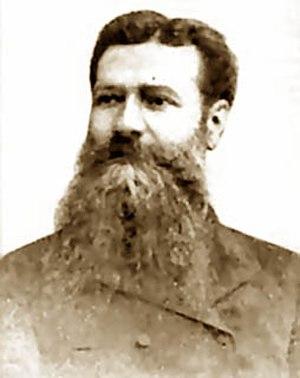
Montopoli in Val d'Arno est une commune italienne de la province de Pise dans la région Toscane en Italie.